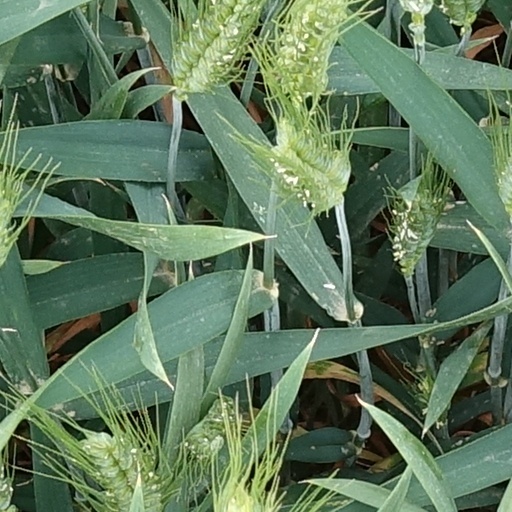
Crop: wheat